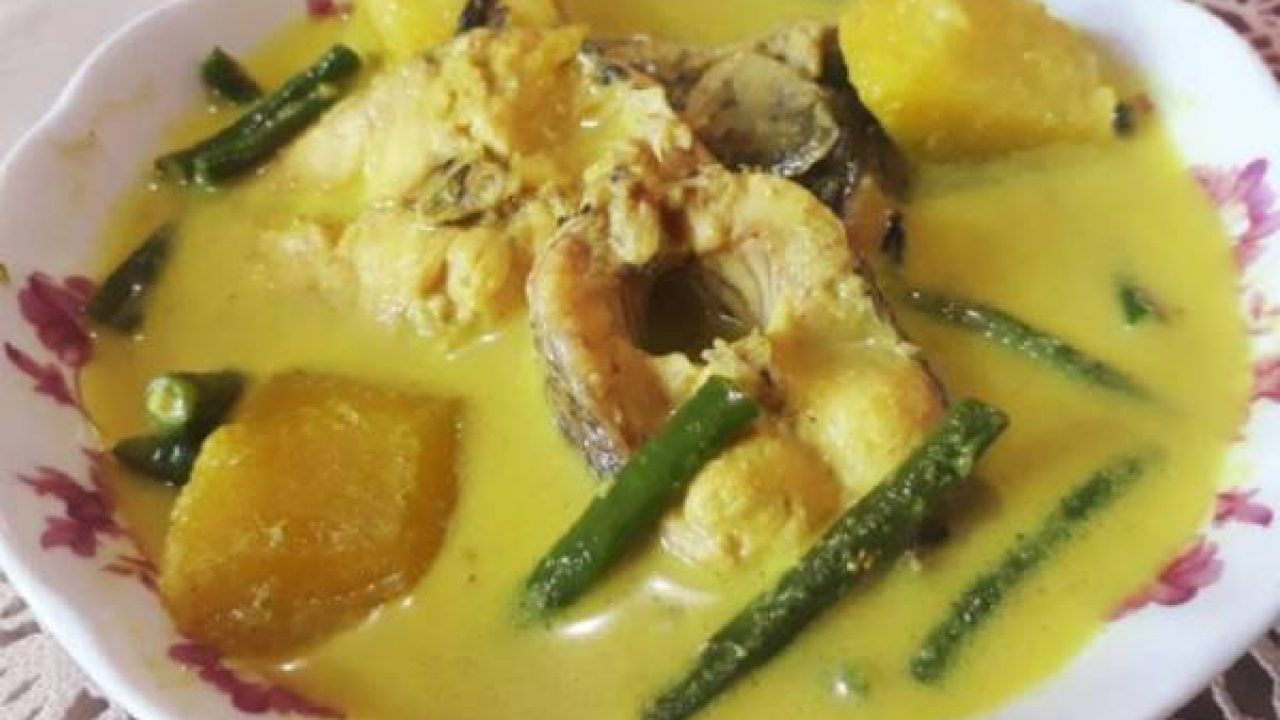
Label: gulai_ikan